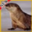
Label: otter